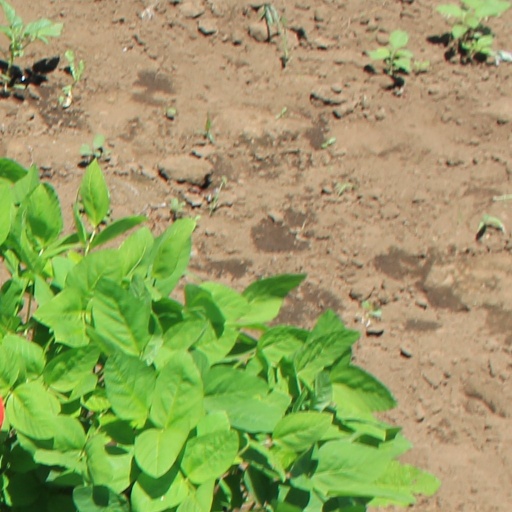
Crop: soybean